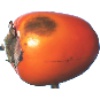
Label: kaki